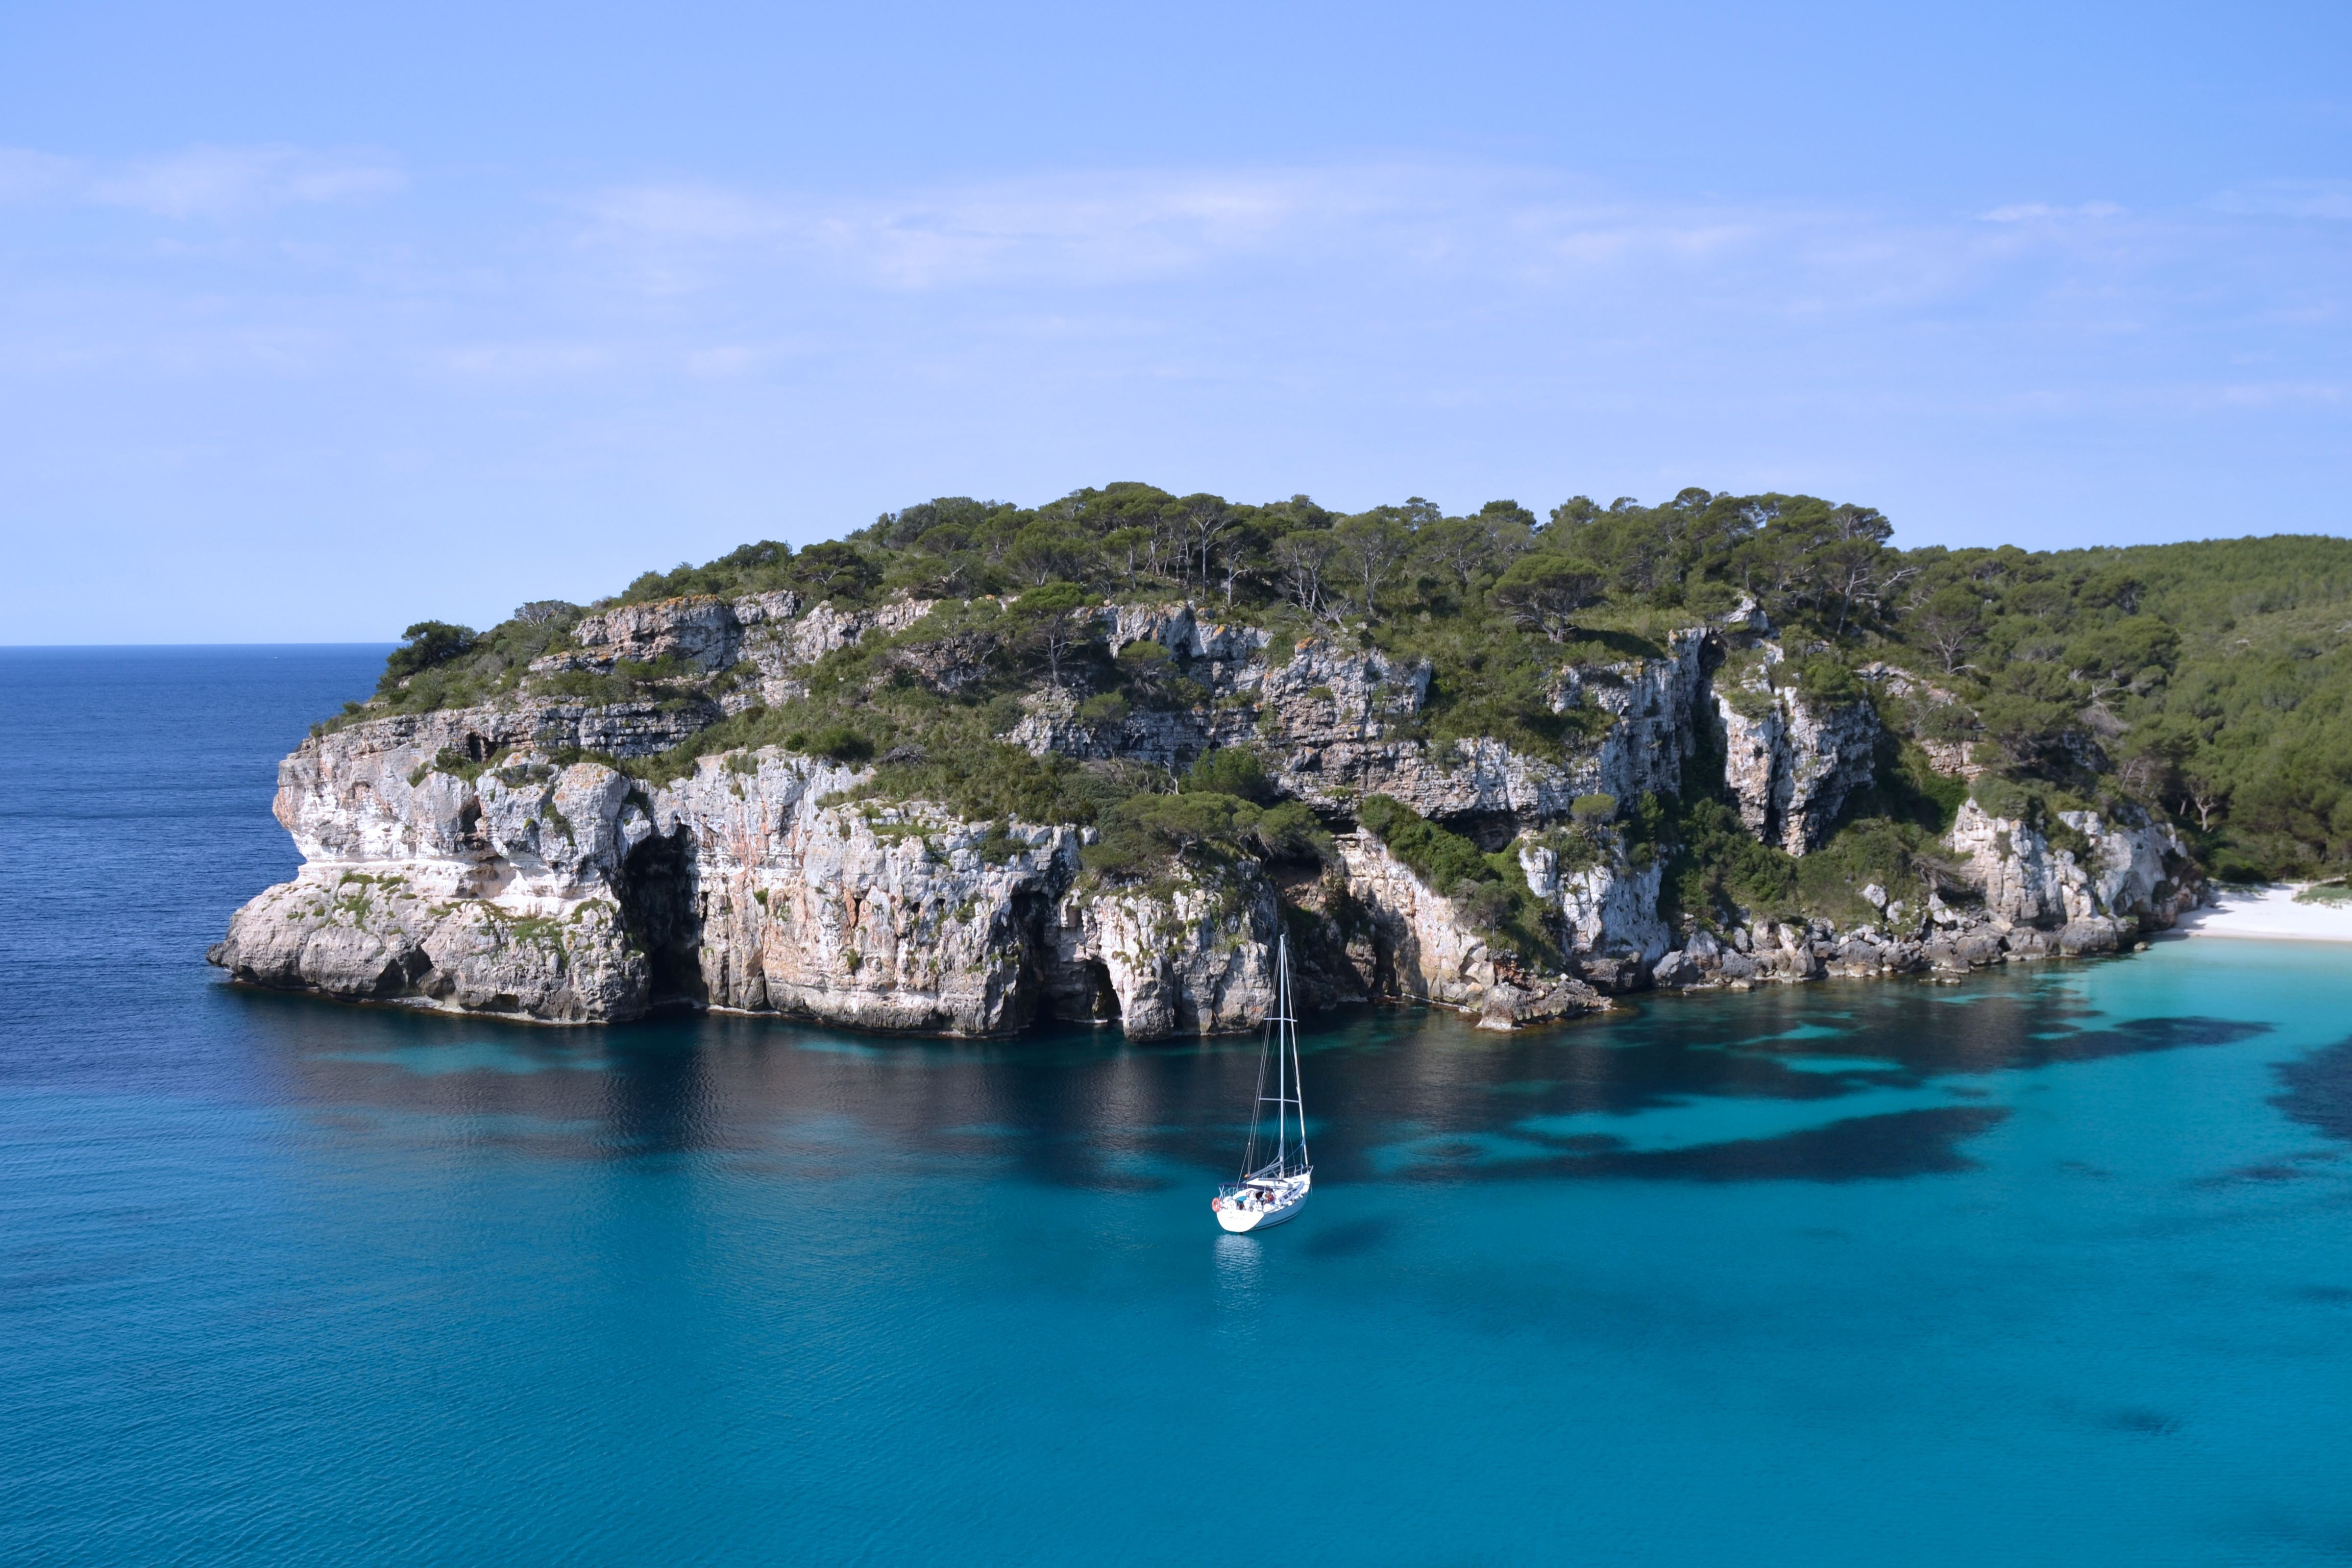
beach, sea, coast, rock, ocean, summer, cliff, cove, peaceful, lagoon, bay, island, terrain, cala, archipelago, sailing boat, cape, islet, calm sea, landform, formentera, geographical feature